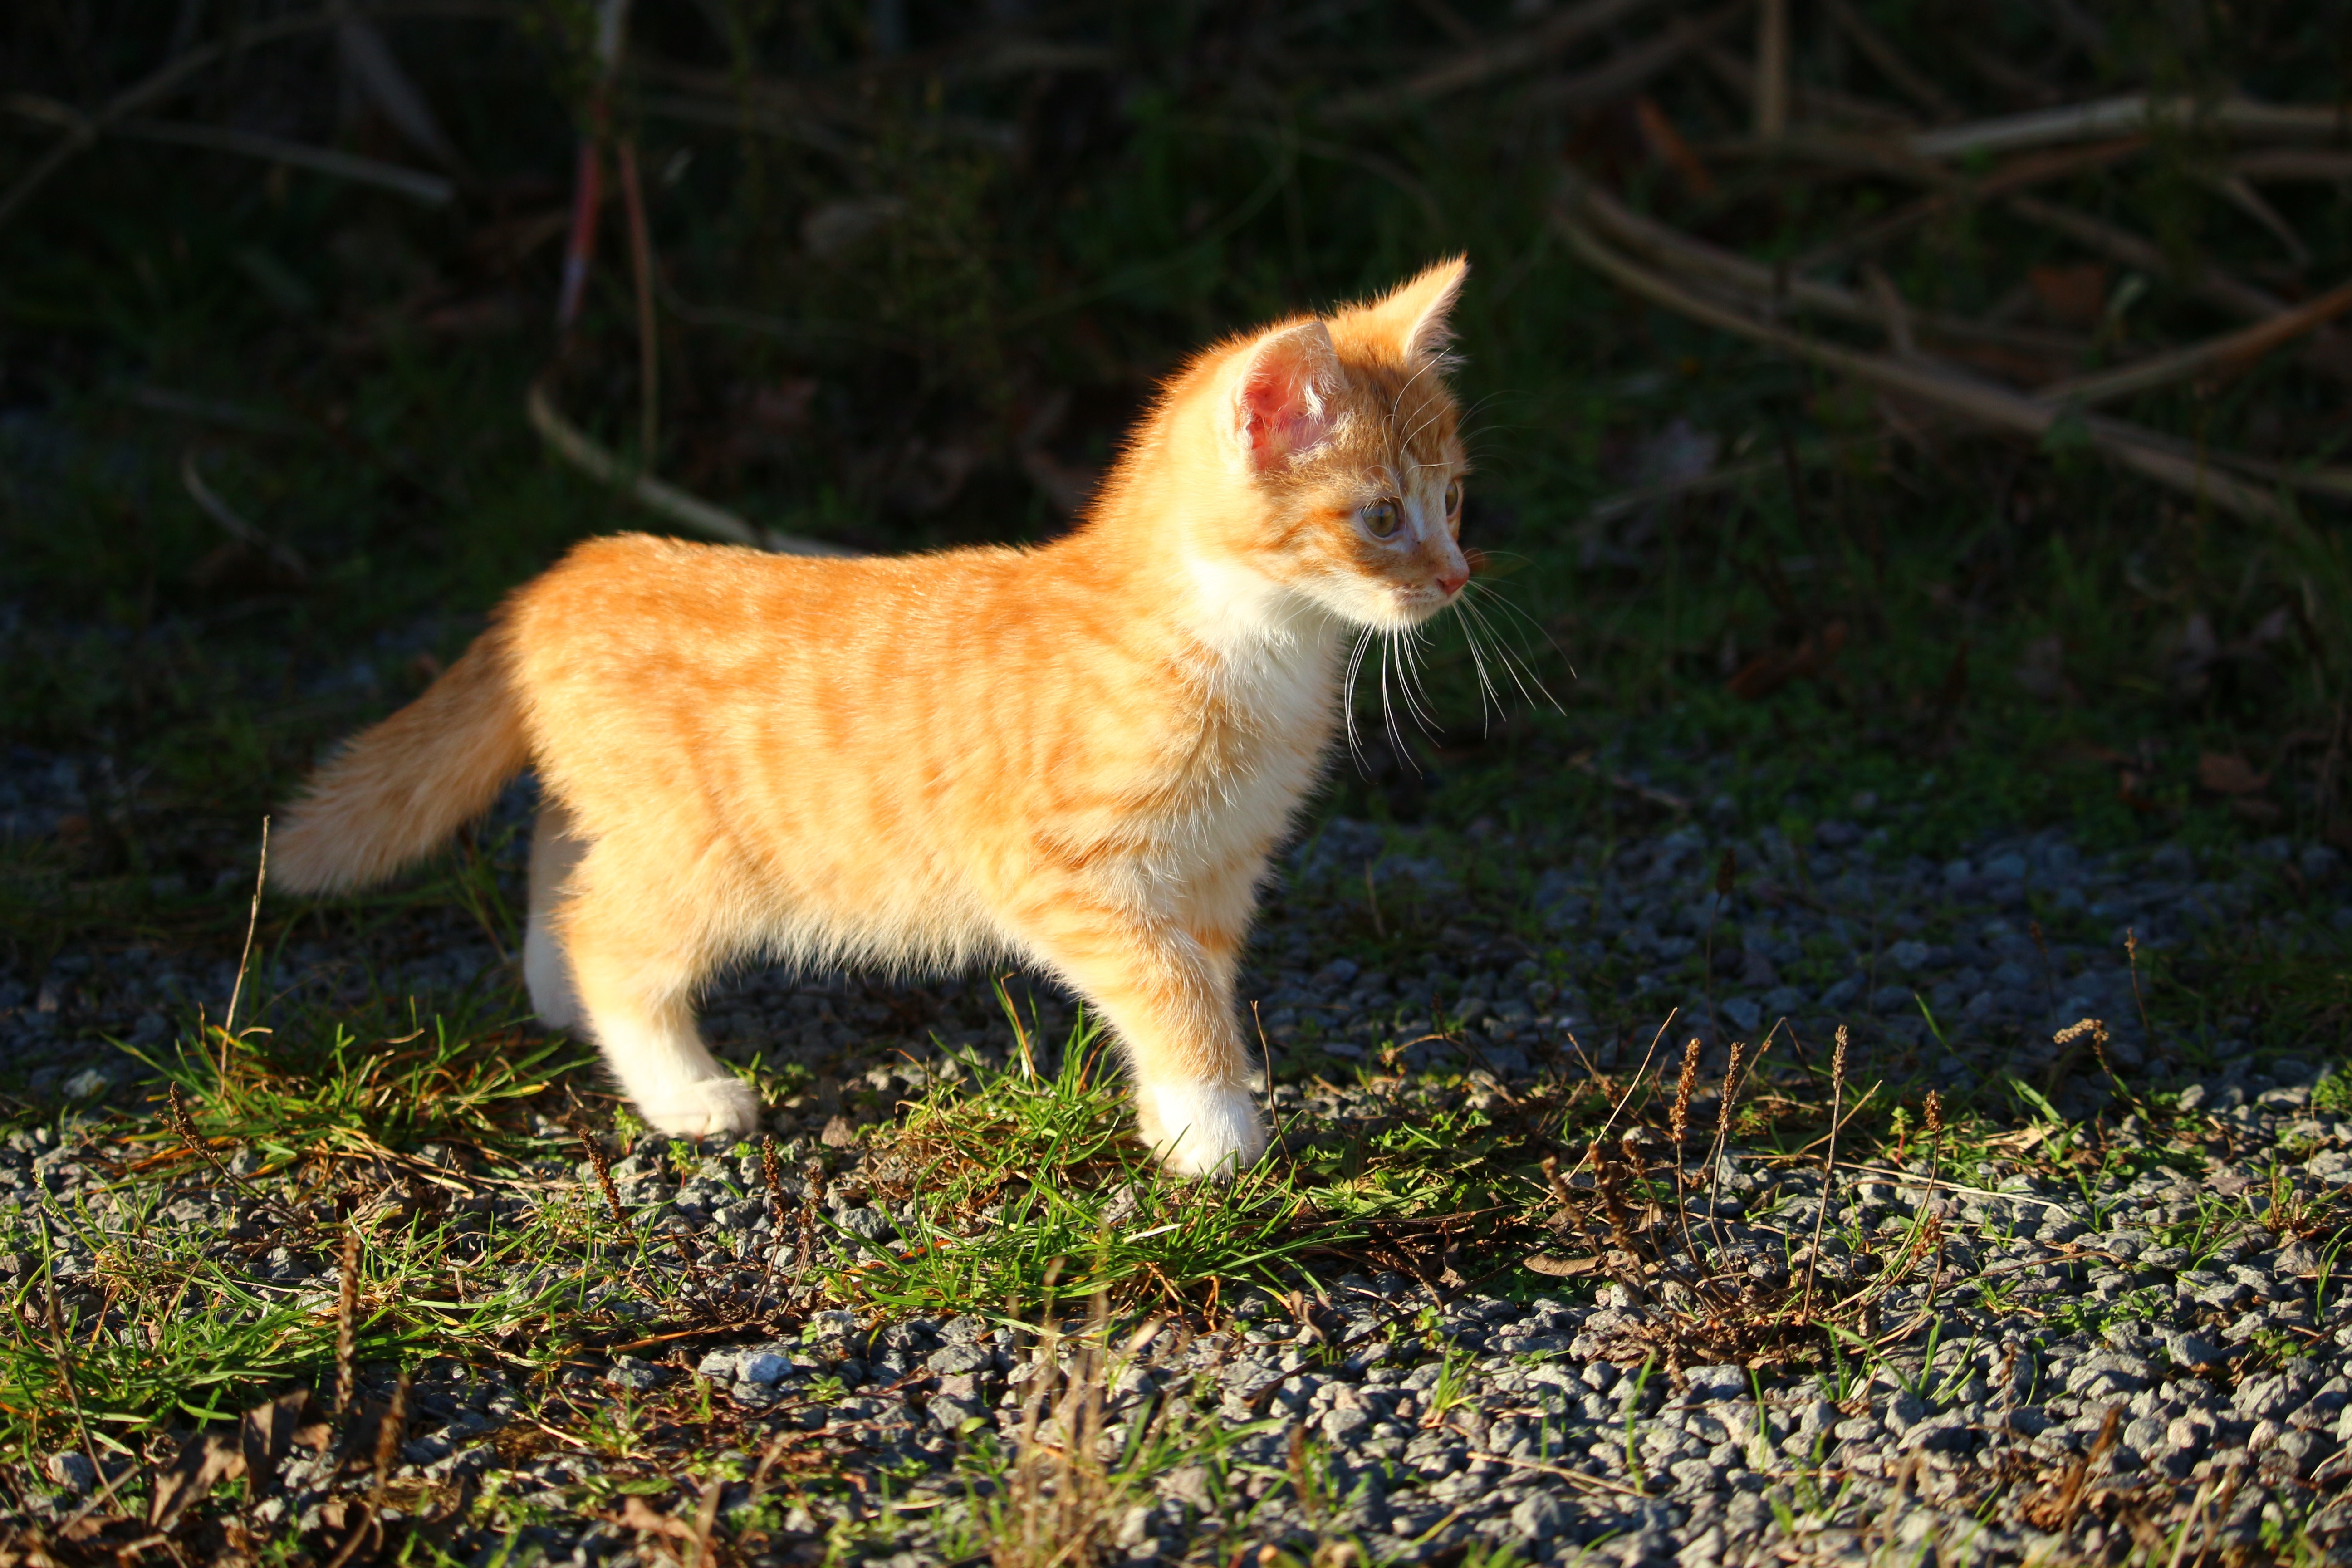
kitten, cat, mammal, fauna, playful, vertebrate, mackerel, young cat, red cat, cat baby, young cats, wild cat, small to medium sized cats, cat like mammal, dog breed group